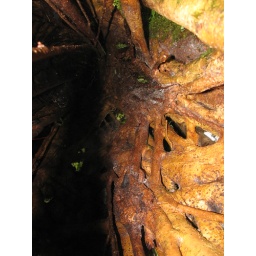
the ficus plants grow in the sky and then drop roots around a tree, creating a new structure and then killing the tree.